Question: Please indicate a possible affordance area of the knife that can be used for cutting
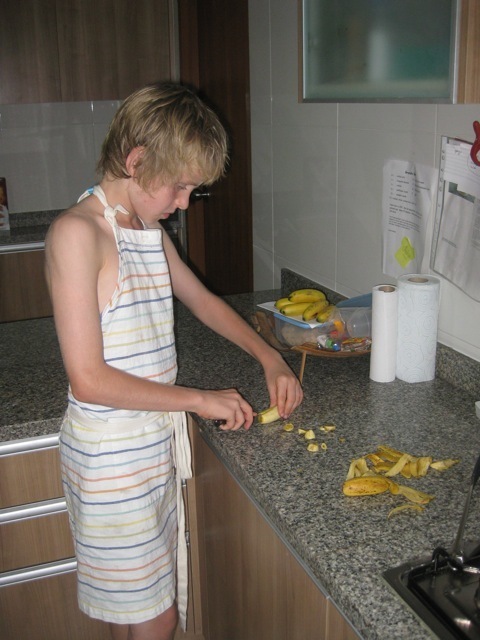
Answer: [195.5, 394.5, 309.5, 437.5]